2012 MotoGP World Championship

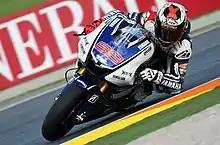
Jorge Lorenzo became the MotoGP world champion.

The 2012 FIM MotoGP World Championship was the premier class of the 64th F.I.M. Road Racing World Championship season. Casey Stoner started the season as the defending World Champion, while Honda was the defending Manufacturers' Champion.